Daylighting (streams)

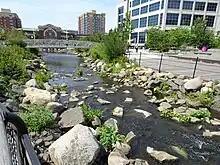
The daylighted Saw Mill River in Getty Square, Yonkers, New York, had been covered by a parking lot.

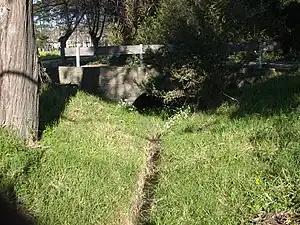
A short stretch of Lower Marin Creek in UC Village in Albany, California has been daylighted.

Daylighting is the opening up and restoration of a previously buried watercourse, one which had at some point been diverted below ground. Typically, the rationale behind returning the riparian environment of a stream, wash, or river to a more natural above-ground state is to reduce runoff, create habitat for species in need of it, or improve an area's aesthetics. In the United Kingdom, the practice is also known as deculverting.